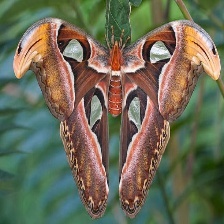
Species: ATLAS MOTH